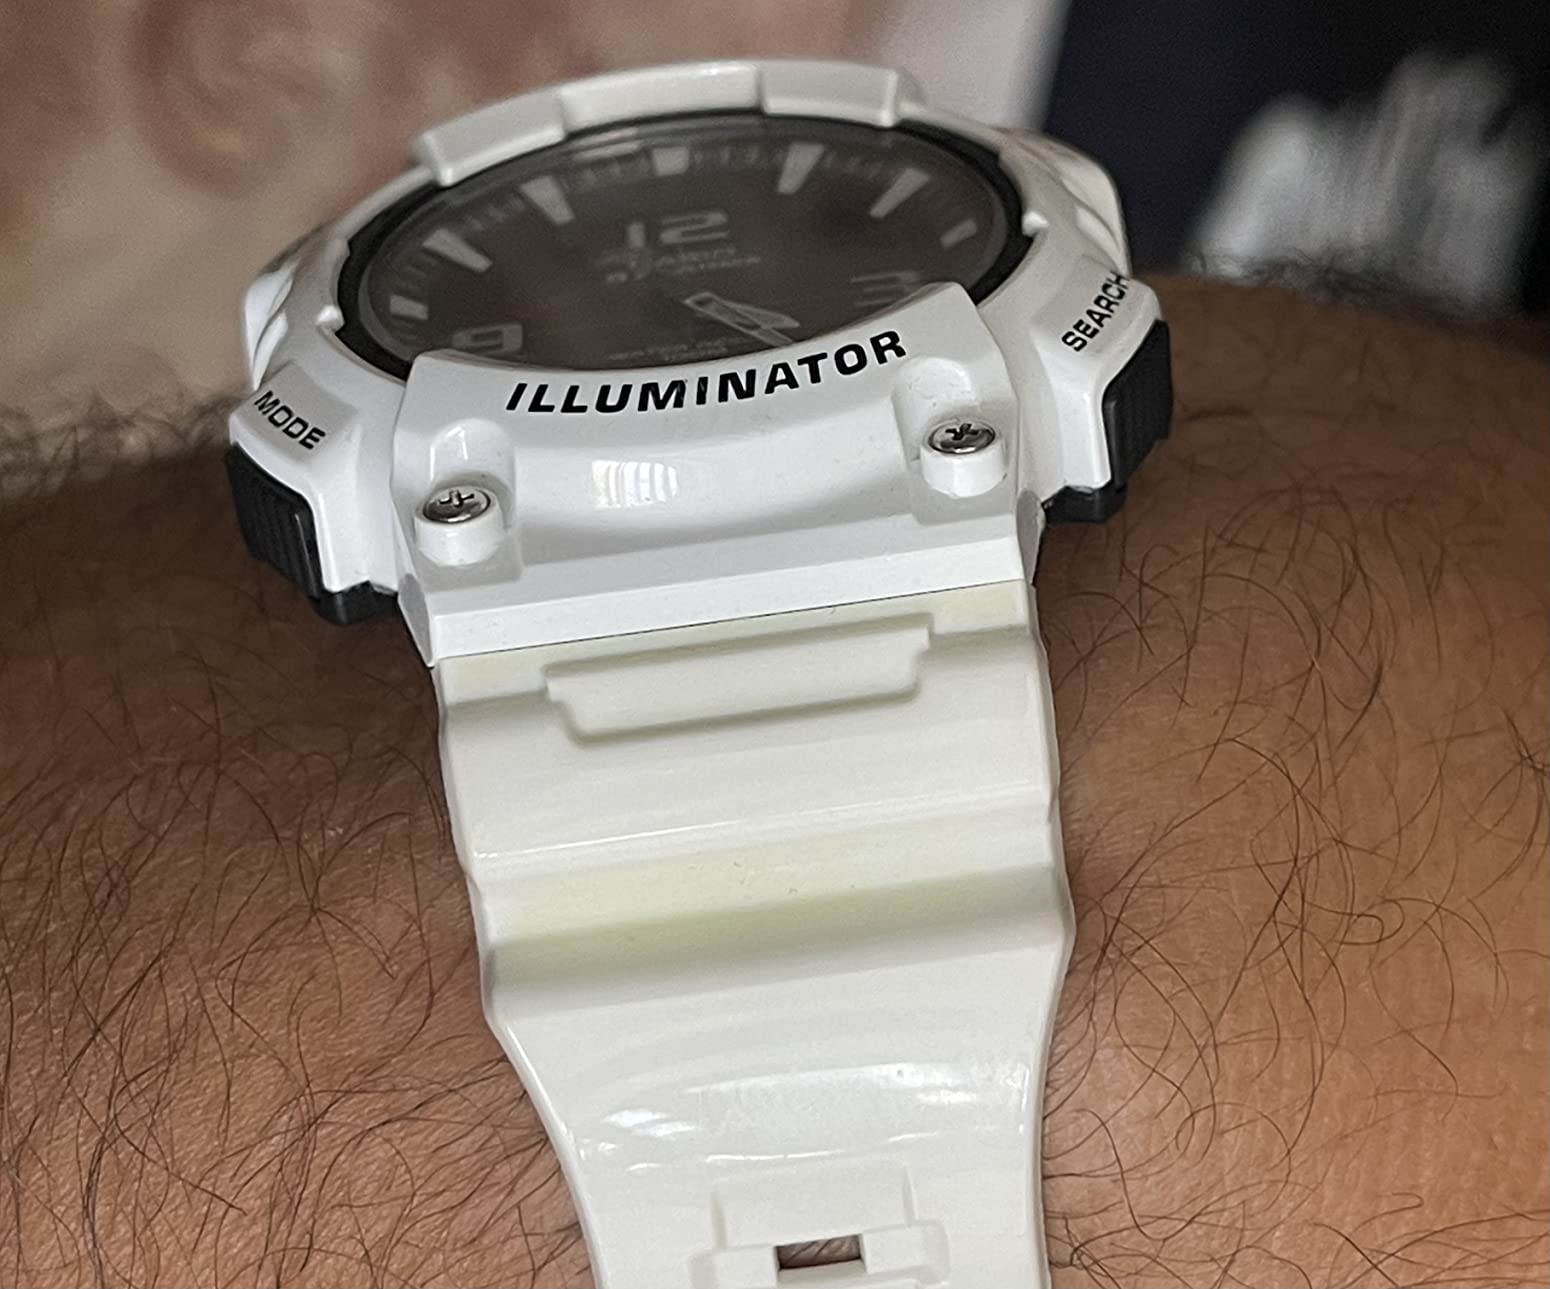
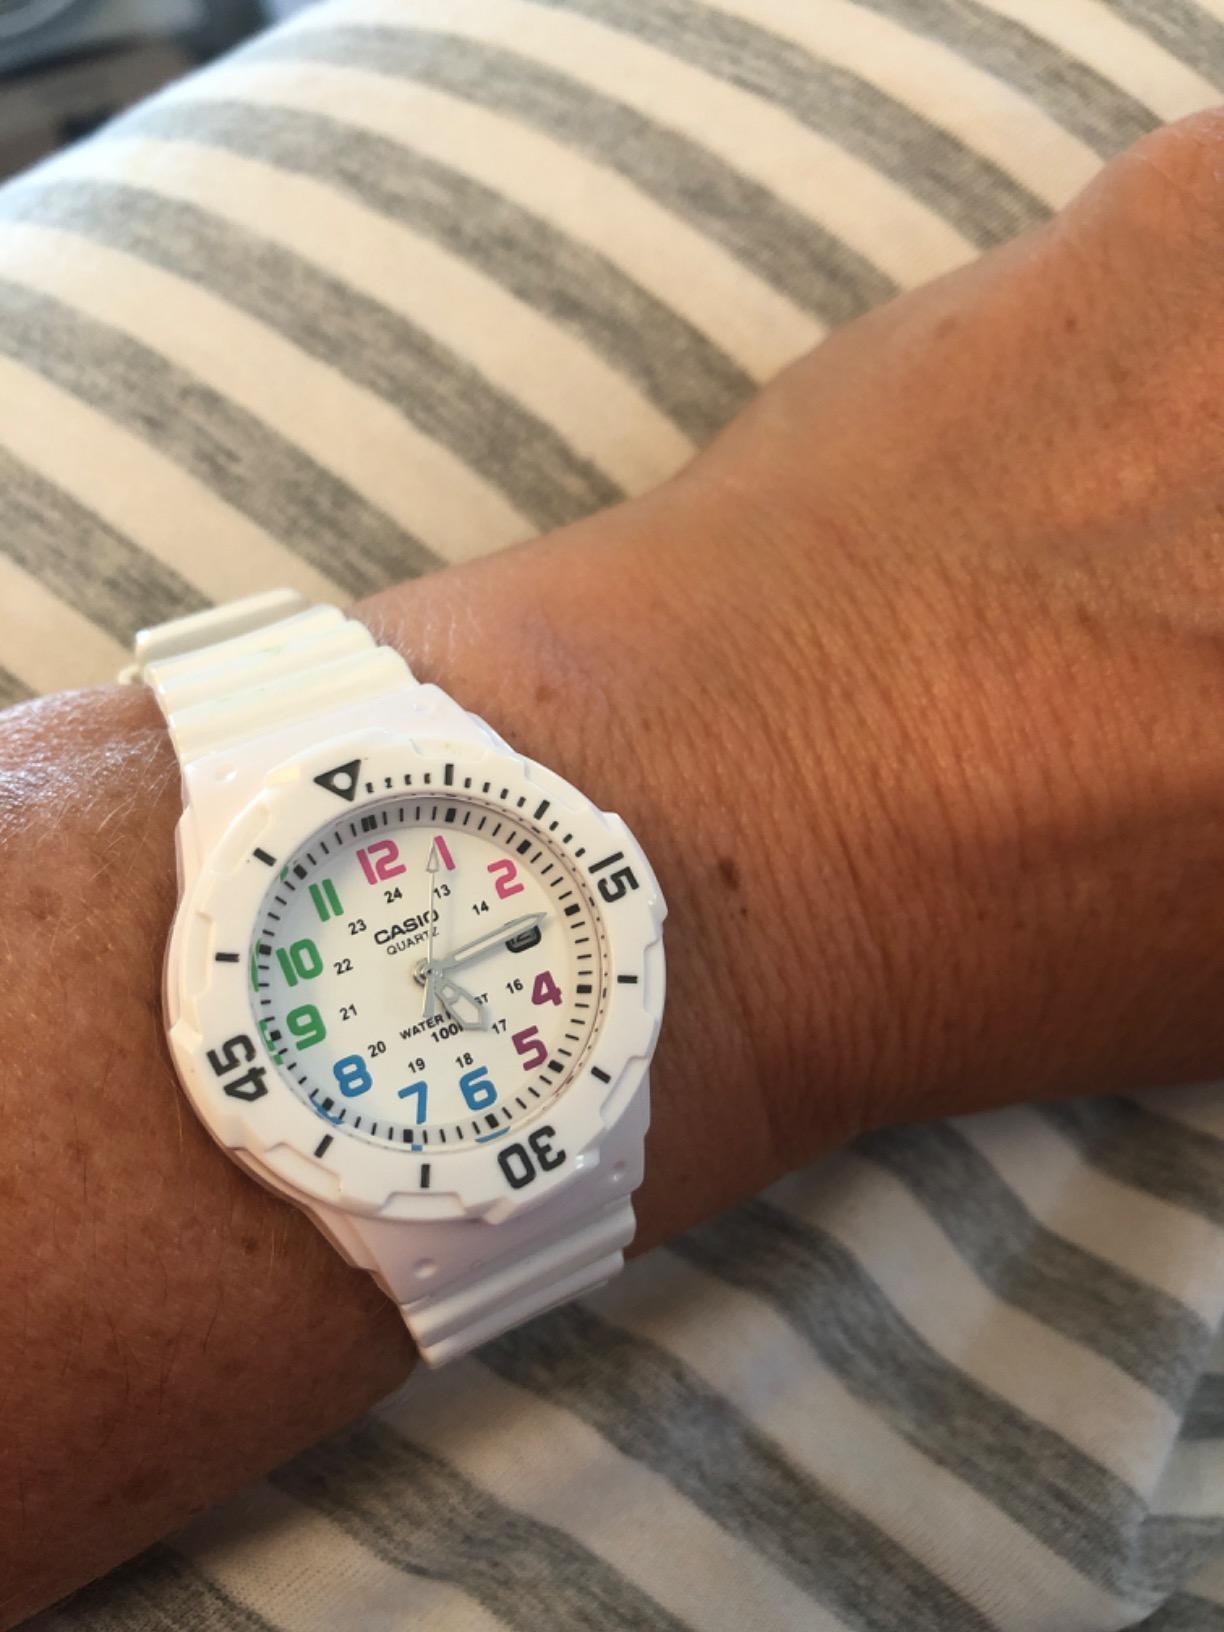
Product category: accessories_watch
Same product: no